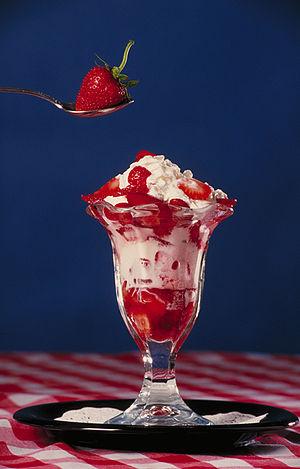
Un sundae est un dessert à base de crème glacée, d'origine américaine. Il est généralement surmonté d'une sauce ou d'un sirop, ainsi qu'éventuellement d'éclats de noix de pécan, noisettes ou noix, de vermicelles ou de pépites de chocolat, de crème fouettée ou d'une cerise.